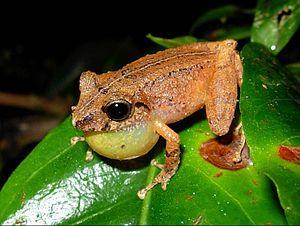
Pristimantis boulengeri est une espèce d'amphibiens de la famille des Craugastoridae.